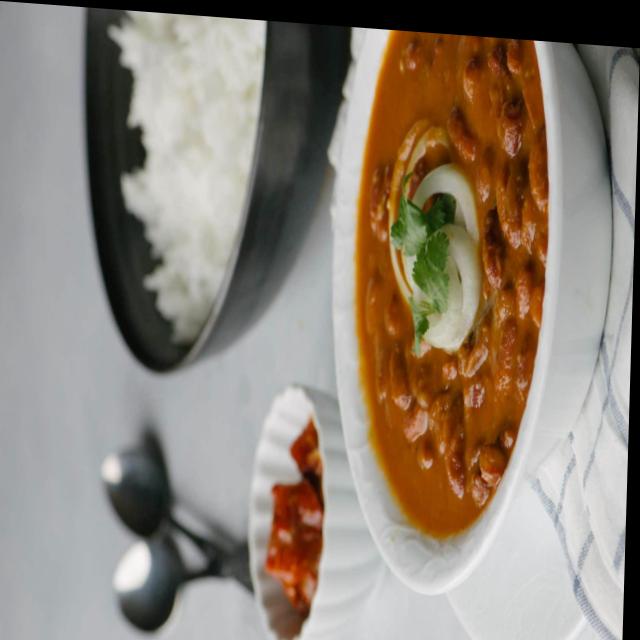
Dish: rajma_curry